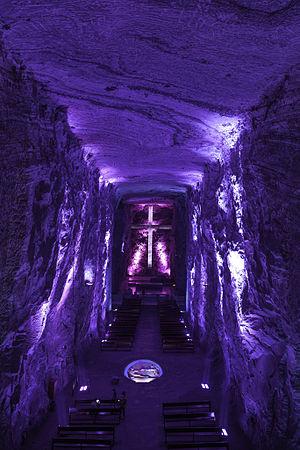
La cathédrale de sel est une église construite à l'intérieur des mines de sel de Zipaquirá, dans la Savane de Bogota, dans le département de Cundinamarca, en Colombie. C'est aussi un lieu de culte et l'un des sanctuaires catholiques les plus connus parmi ceux consacrés au chemin de croix de Jésus-Christ.